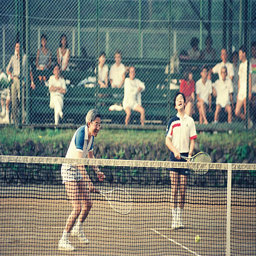
monarch and noble person enjoy playing tennis at a tennis court .